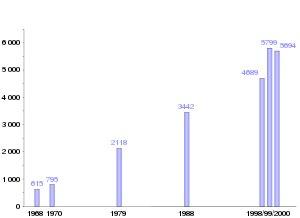
La Mouette tridactyle est une espèce d'oiseau de mer de la famille des laridés. Contrairement à la plupart des mouettes et goélands, il s'agit d'une espèce réellement pélagique qui ne s'approche du littoral que pour la reproduction. Celle-ci se déroule généralement au flanc de falaises verticales surplombant directement la mer. Elle ne vit que dans l'hémisphère nord, tant dans le Pacifique que dans l'Atlantique. Avec une population mondiale évaluée à plusieurs millions de couples, il s'agit d'un des oiseaux de mer les plus abondants de l'hémisphère nord.